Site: brandenburg
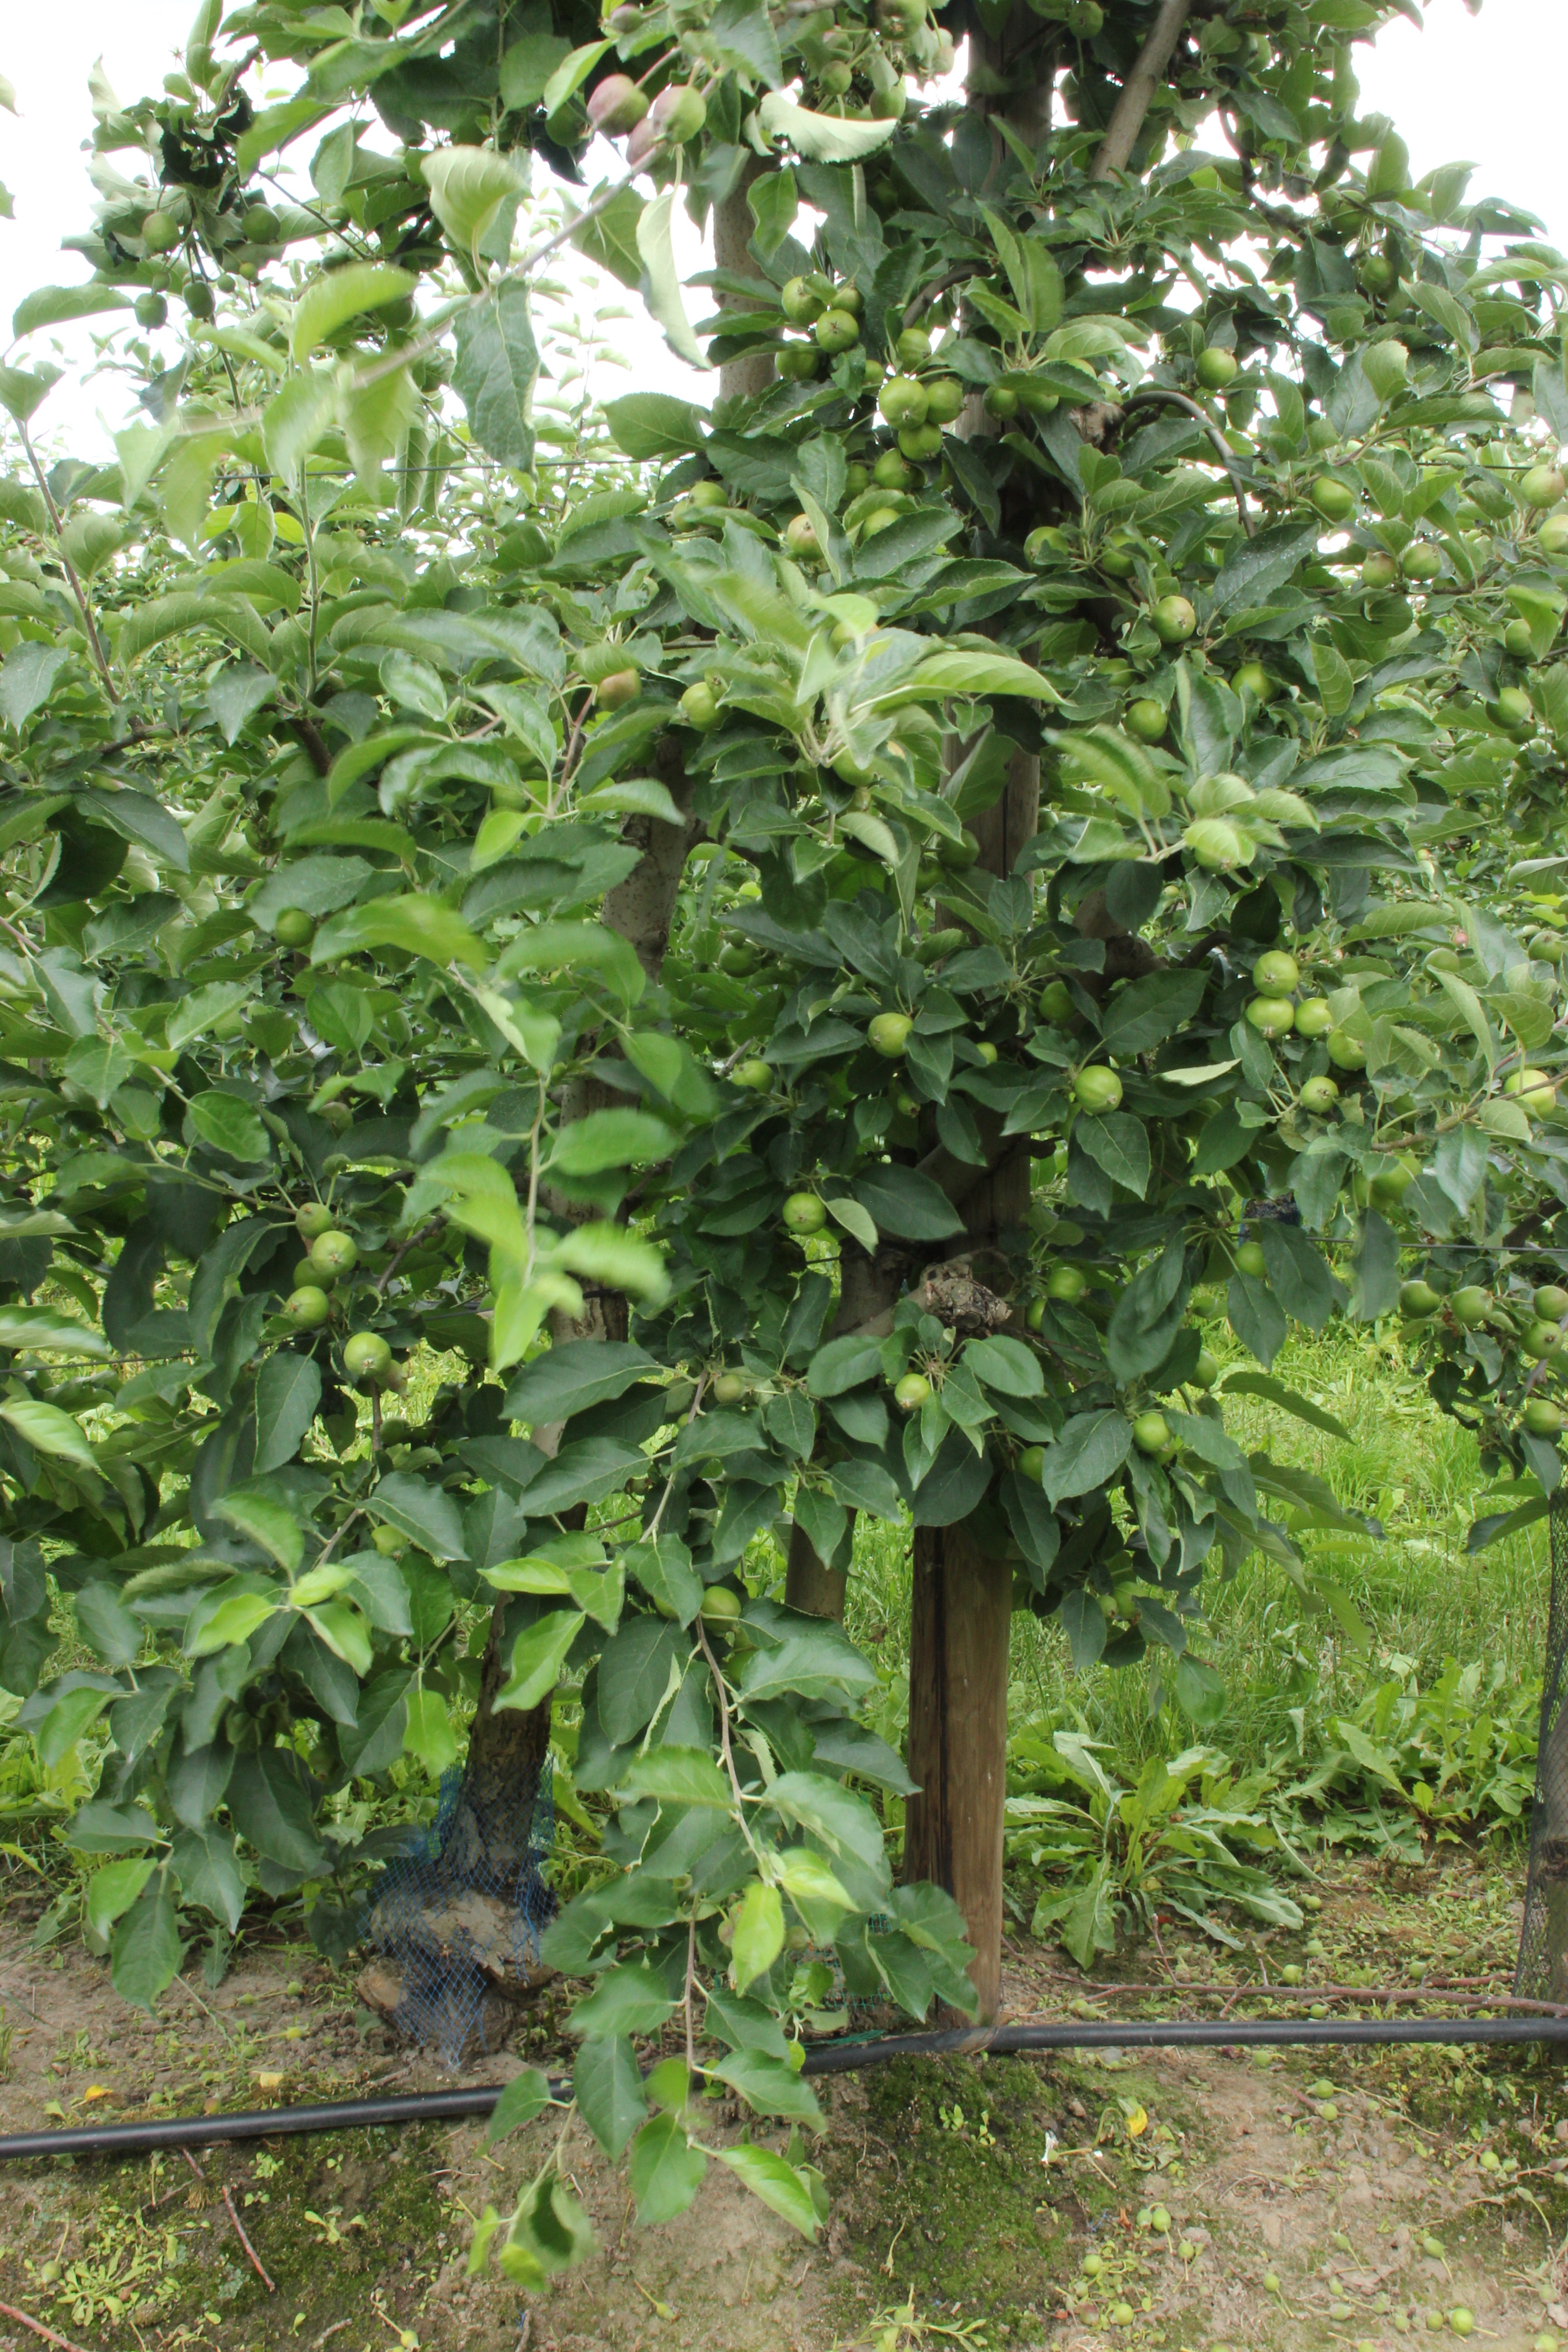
Growth stage (BBCH 73): Development of fruit